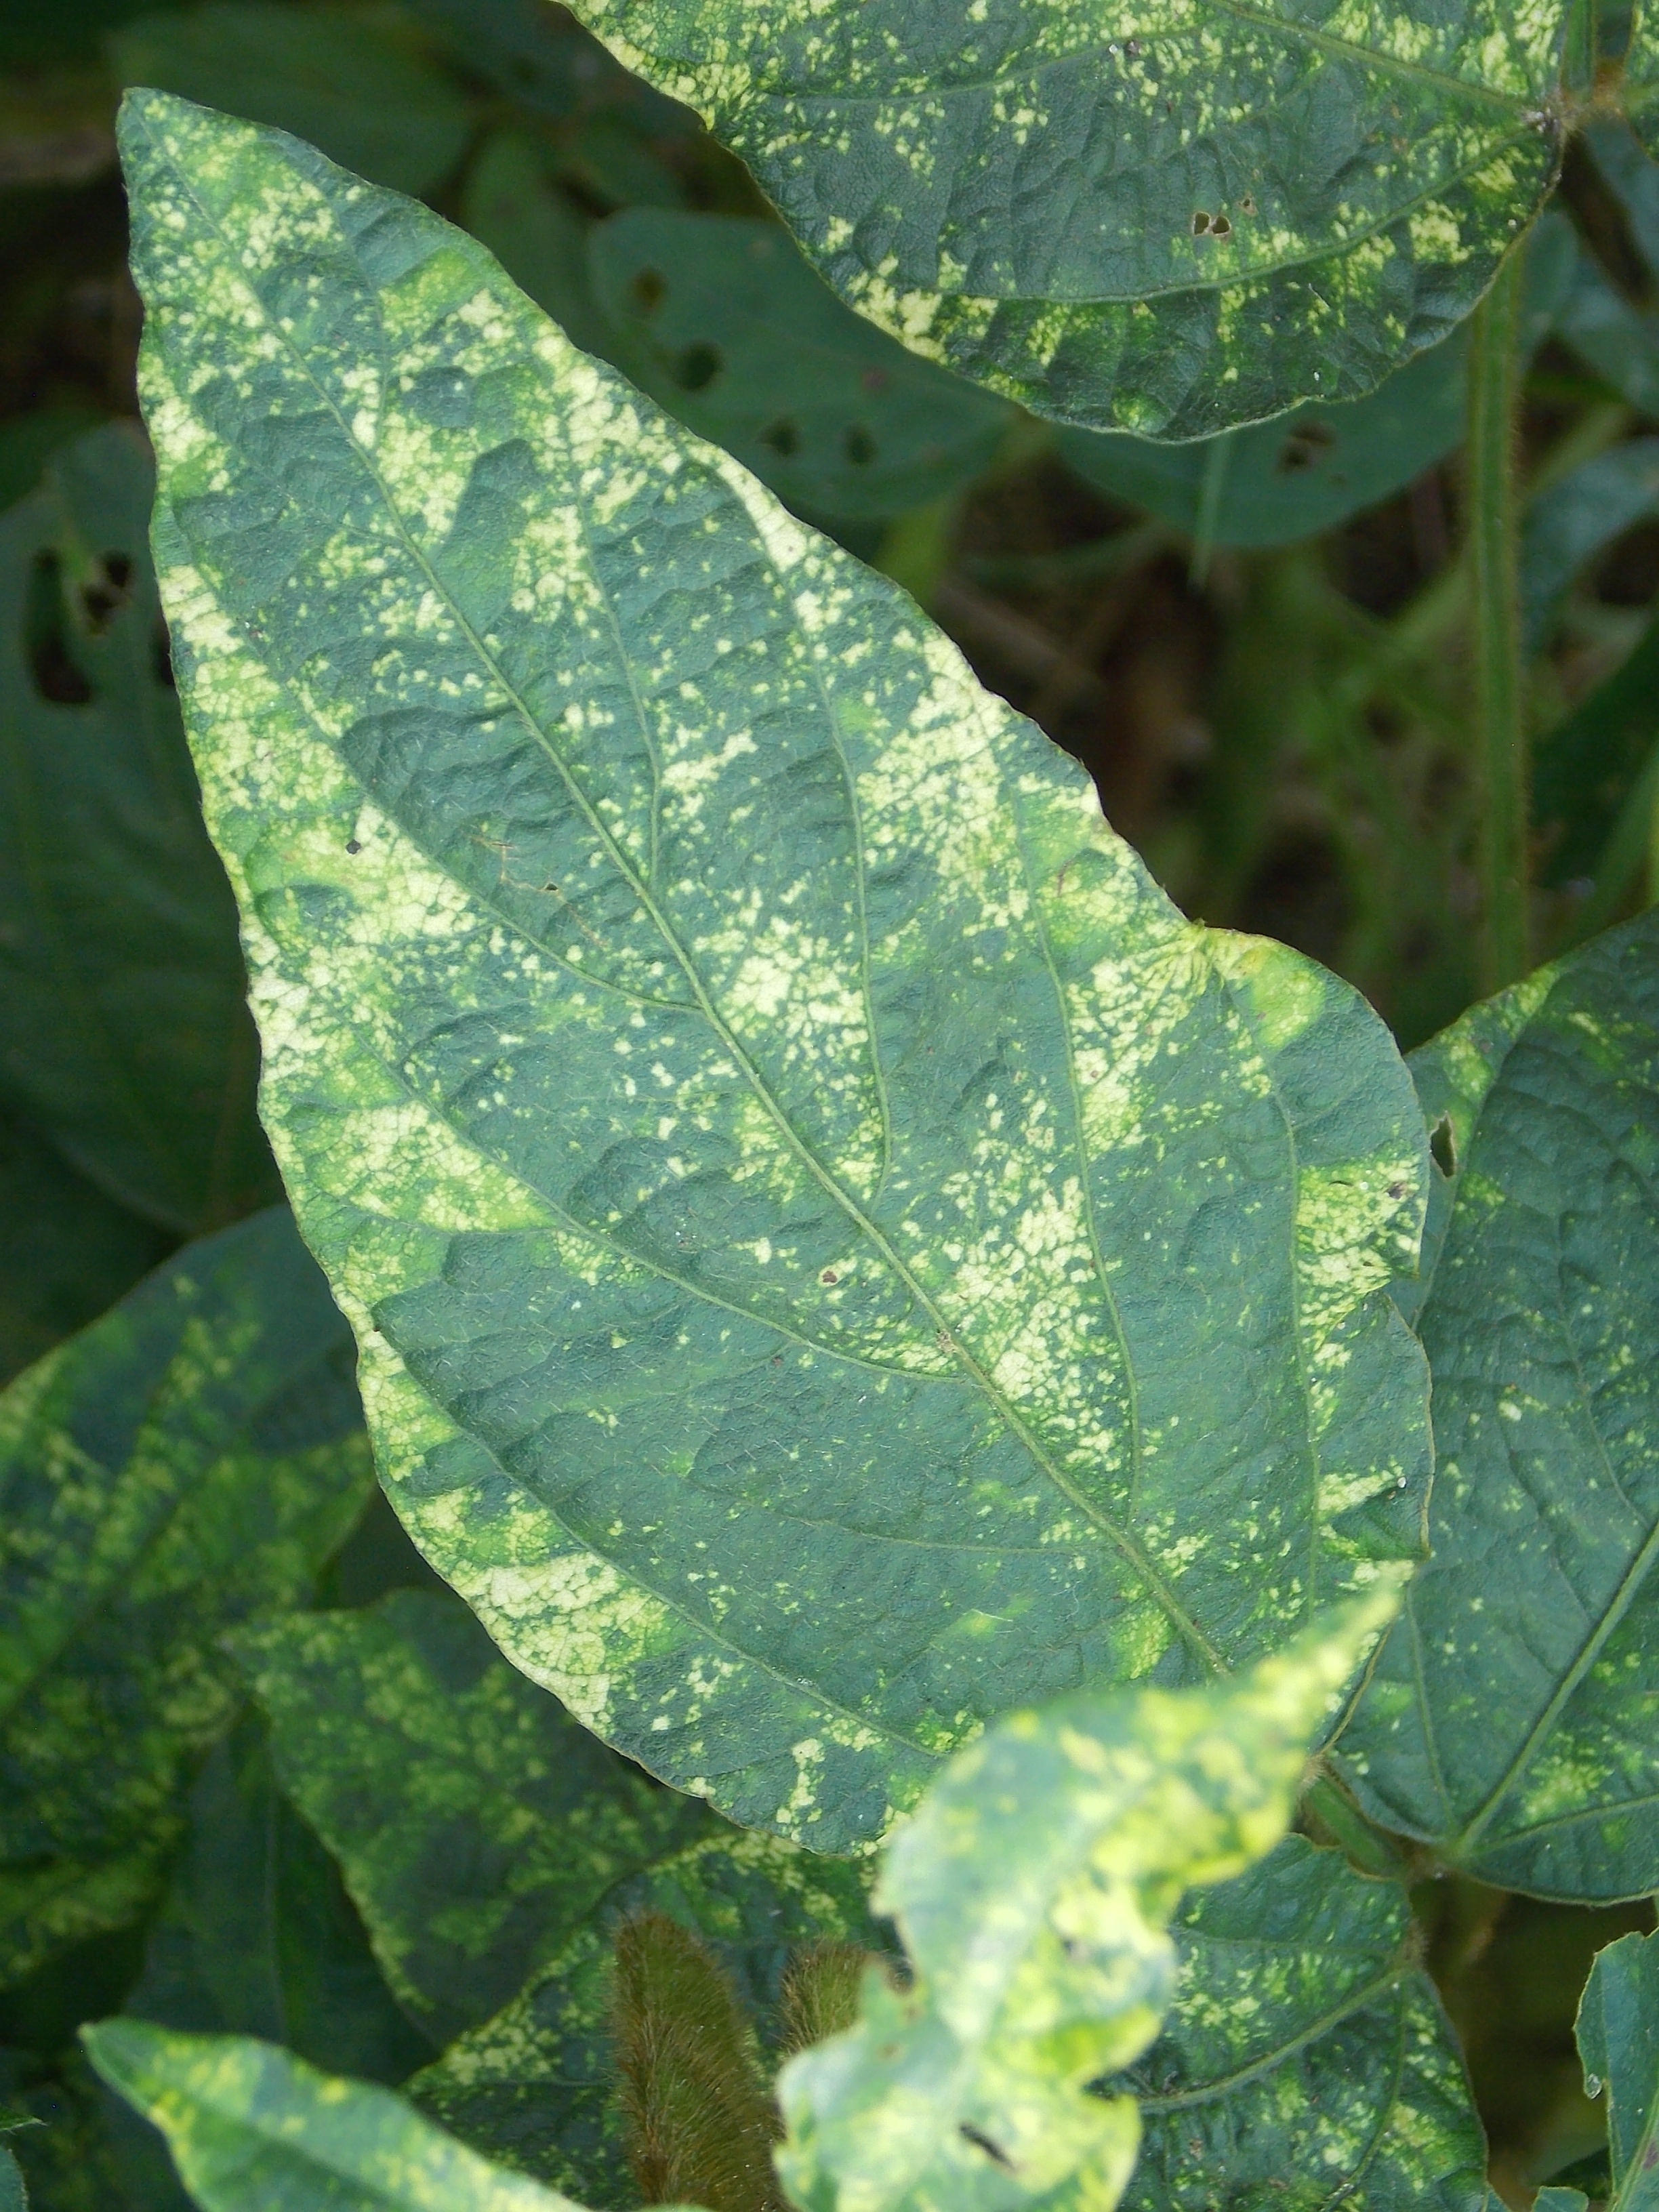
Label: Disease